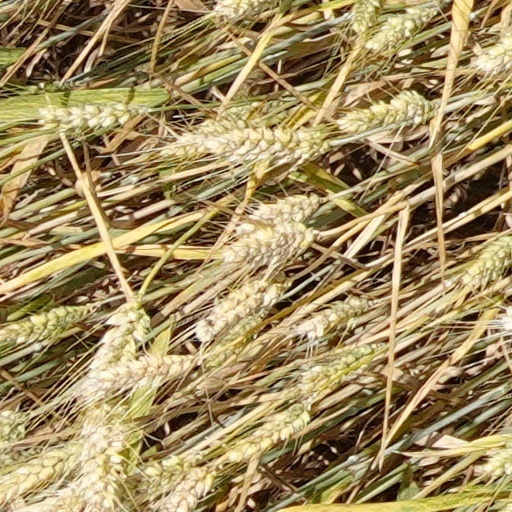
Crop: wheat